Foie gras controversy

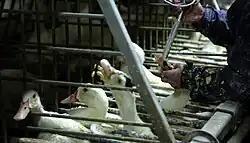
Gavage feeding

The production of "foie gras" (the liver of a duck or a goose that has been specially fattened) involves the force-feeding of birds with more food than they would eat in the wild, and more than they would voluntarily eat domestically. The feed, usually corn boiled with fat (to facilitate ingestion), deposits large amounts of fat in the liver, thereby producing the fatty consistency sought by some gastronomes.